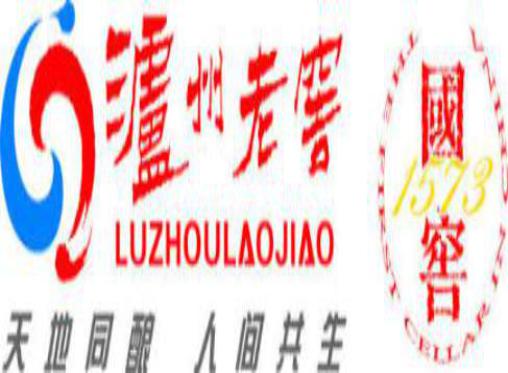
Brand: luzhoulaojiao-1
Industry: Food